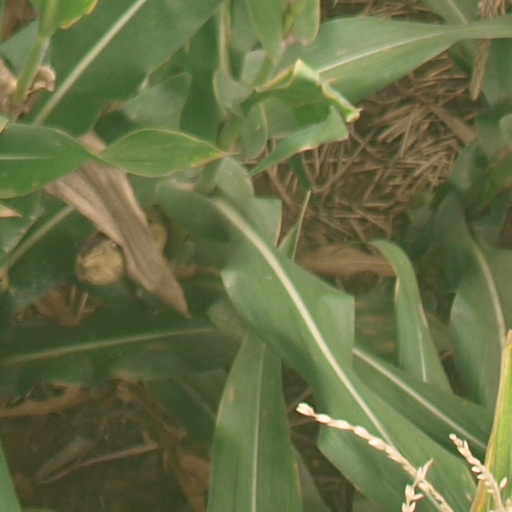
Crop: maize; corn